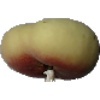
Label: Peach Flat 1